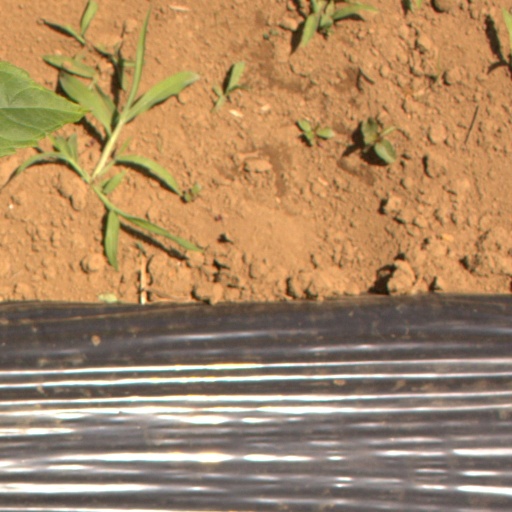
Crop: Jerusalem artichoke